Megami Tensei

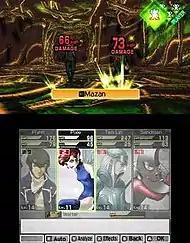
Screenshot of the Press Turn system as it appears in "Shin Megami Tensei IV". Allied demons include designs by Kazuma Kaneko.

The gameplay in the series has become notable for its high difficulty, along with several mechanics that have endured between games. A key element present since the first "Megami Tensei" is the ability to recruit demons to fight alongside the player in battle, alongside the ability to fuse two different demons together to create a more powerful demon. Equivalents to these systems appear in the later "Persona" titles. The game's most recognizable battle system is the Press Turn system, first introduced in "Nocturne". The Press Turn System is a turn-based battle mechanic governing both the player party and enemies, where either party are rewarded an extra turn for striking an enemy's weakness or landing critical hits, but can also lose turns if attacks miss or are blocked. A Moon Phase System or equivalent, in which phases of the moon or changes in the weather affected the behavior of enemies, is also featured in multiple games.